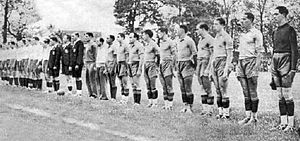
Polens fodboldlandshold / Historie
Polen 5:6 Brasilien - 1938
Polens fodboldlandshold er det nationale fodboldhold i Polen, og landsholdet bliver administreret af Polski Związek Piłki Nożnej. Holdet har deltaget syv gange i VM og to gange i EM, hvor det er blevet til 2 bronzemedaljer i VM i henholdsvis 1974 og 1982. Holdet her desuden vundet guld ved OL i 1972, der blev afholdt i München, foruden sølvmedaljer i henholdsvis OL i 1976 i Montreal og 1992 i Barcelona.